Tornado (sailboat)

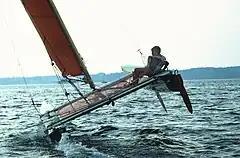
One hull flying

The boat was designed in 1967 by Rodney March from the Isle of Sheppey, England. At the IYRU Olympic Catamaran Trials for international status, where it defeated other catamarans.